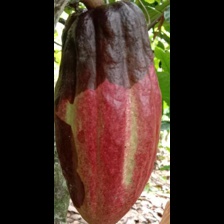
Label: phytophthora